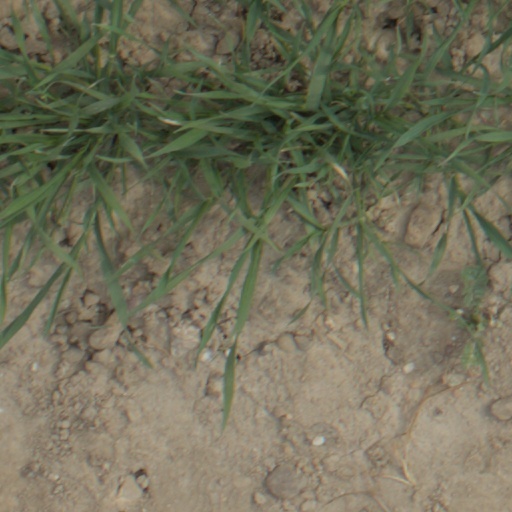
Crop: wheat